2013 AAA 400

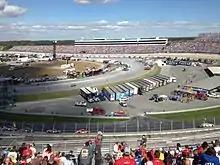
Kyle Busch leads the pack through turn 3 following the first caution due to debris

Following the green flag, Earnhardt Jr. gained a large lead over the rest of the pack. His lead narrowed as he caught up to the slower cars toward the back of the pack. Kenseth took the lead from Earnhardt Jr. on lap 26. Earnhardt Jr. regained the lead on lap 31 as Kenseth struggled to get around slower cars. The first caution of the race occurred for debris in turn 3 on lap 38. During this caution, Kyle Busch took over the race lead after the leaders made pit stops. Kyle Busch continued to lead the race following the restart, gaining a large lead over the rest of the field. Kyle Busch's lead eventually shrunk and on lap 71, Newman passed him for the lead. Earnhardt Jr. took back the race lead on lap 76. During a round of green-flag pit stops, Earnhardt Jr. missed the commitment line attempting to make his stop and was forced to do another lap before pitting. This cost him the race lead, which was taken over by Johnson on lap 120. Johnson continued to lead the race after the round of pit stops. Kurt Busch was forced to make an unscheduled pit stop because of a loose rear wheel. The second caution of the race came out on lap 166 due to debris in turn 1. The leaders came to pit road under this caution and Kenseth won the battle off pit road. Kenseth maintained the race lead following this caution. Kenseth led for multiple laps until he was held up by slower traffic. Johnson regained the lead from Kenseth on lap 198.